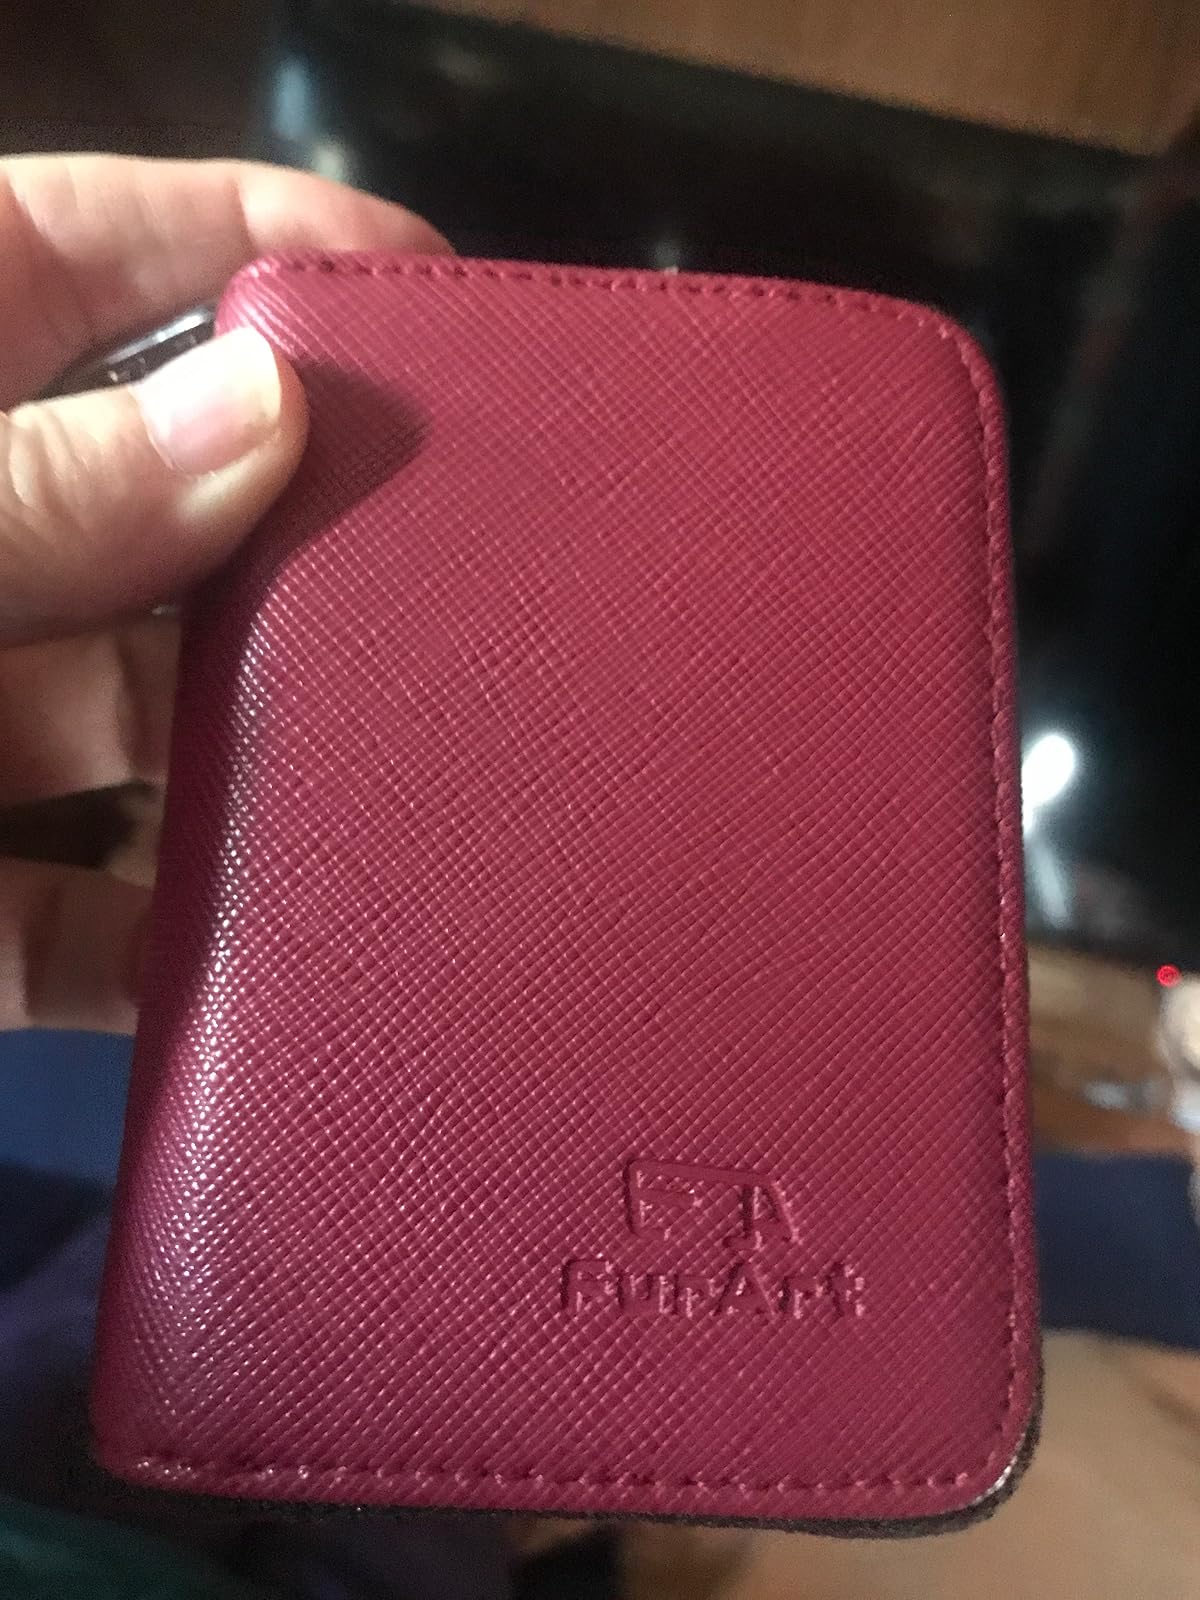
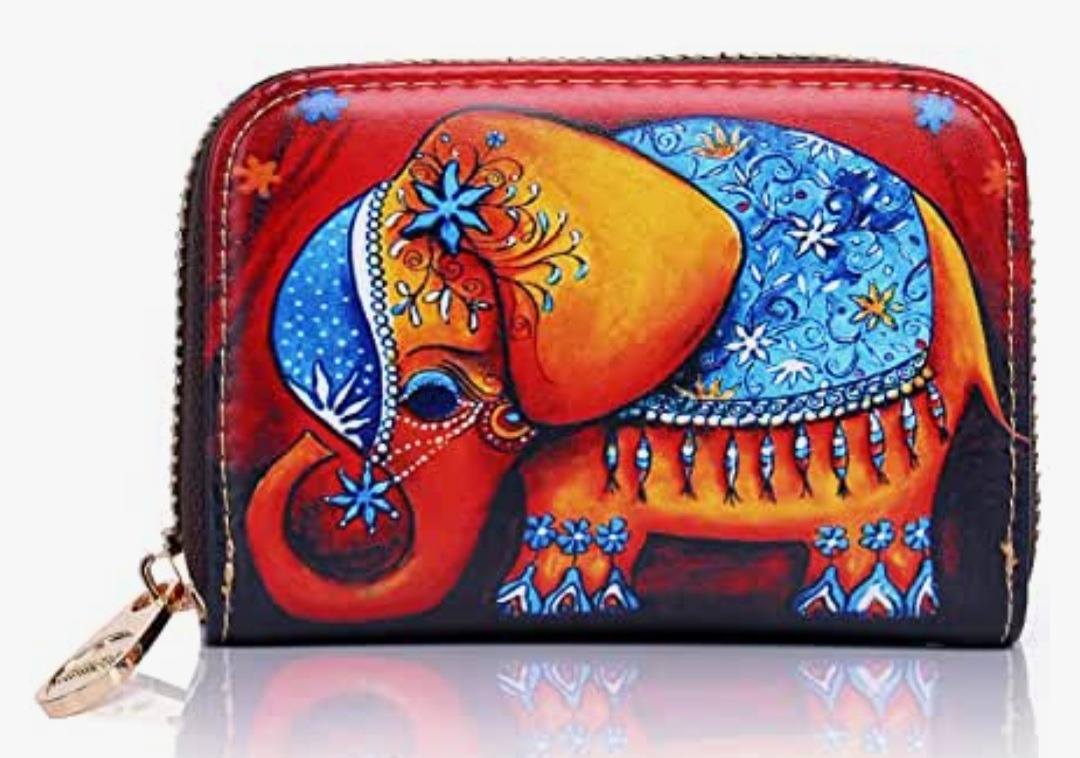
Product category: accessories_keychain
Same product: no